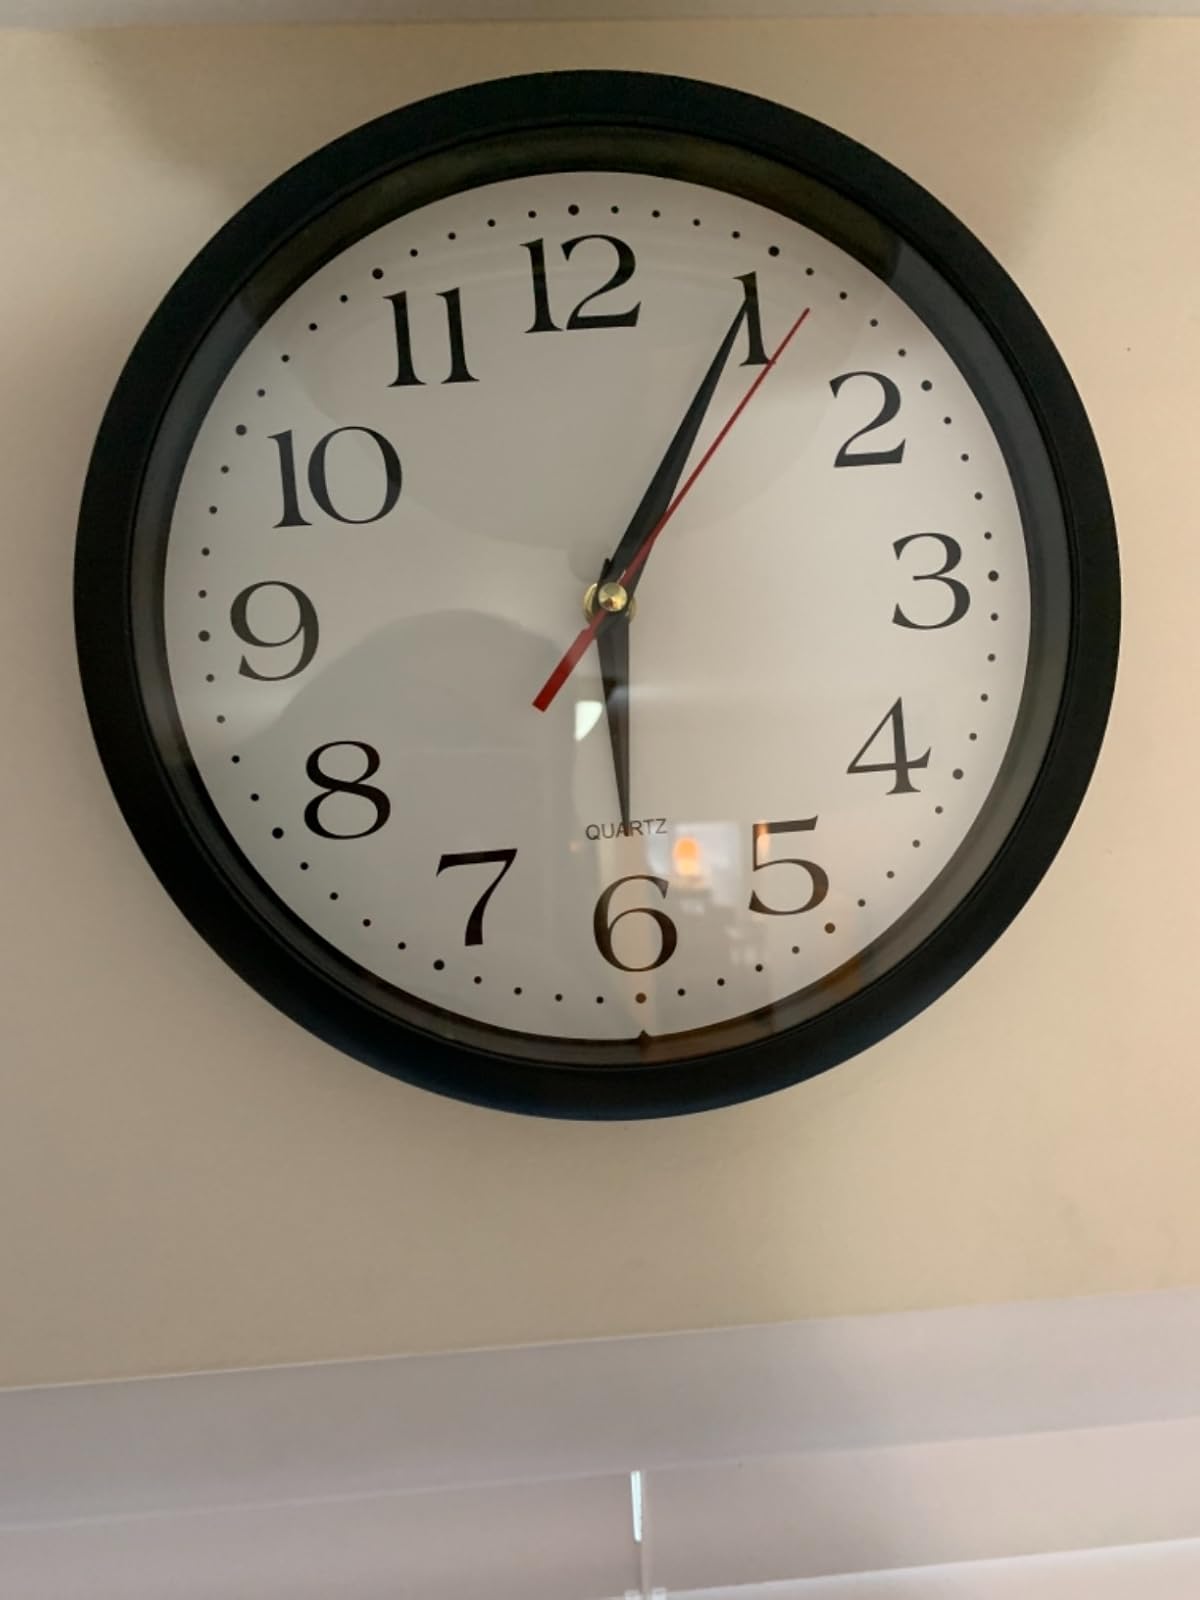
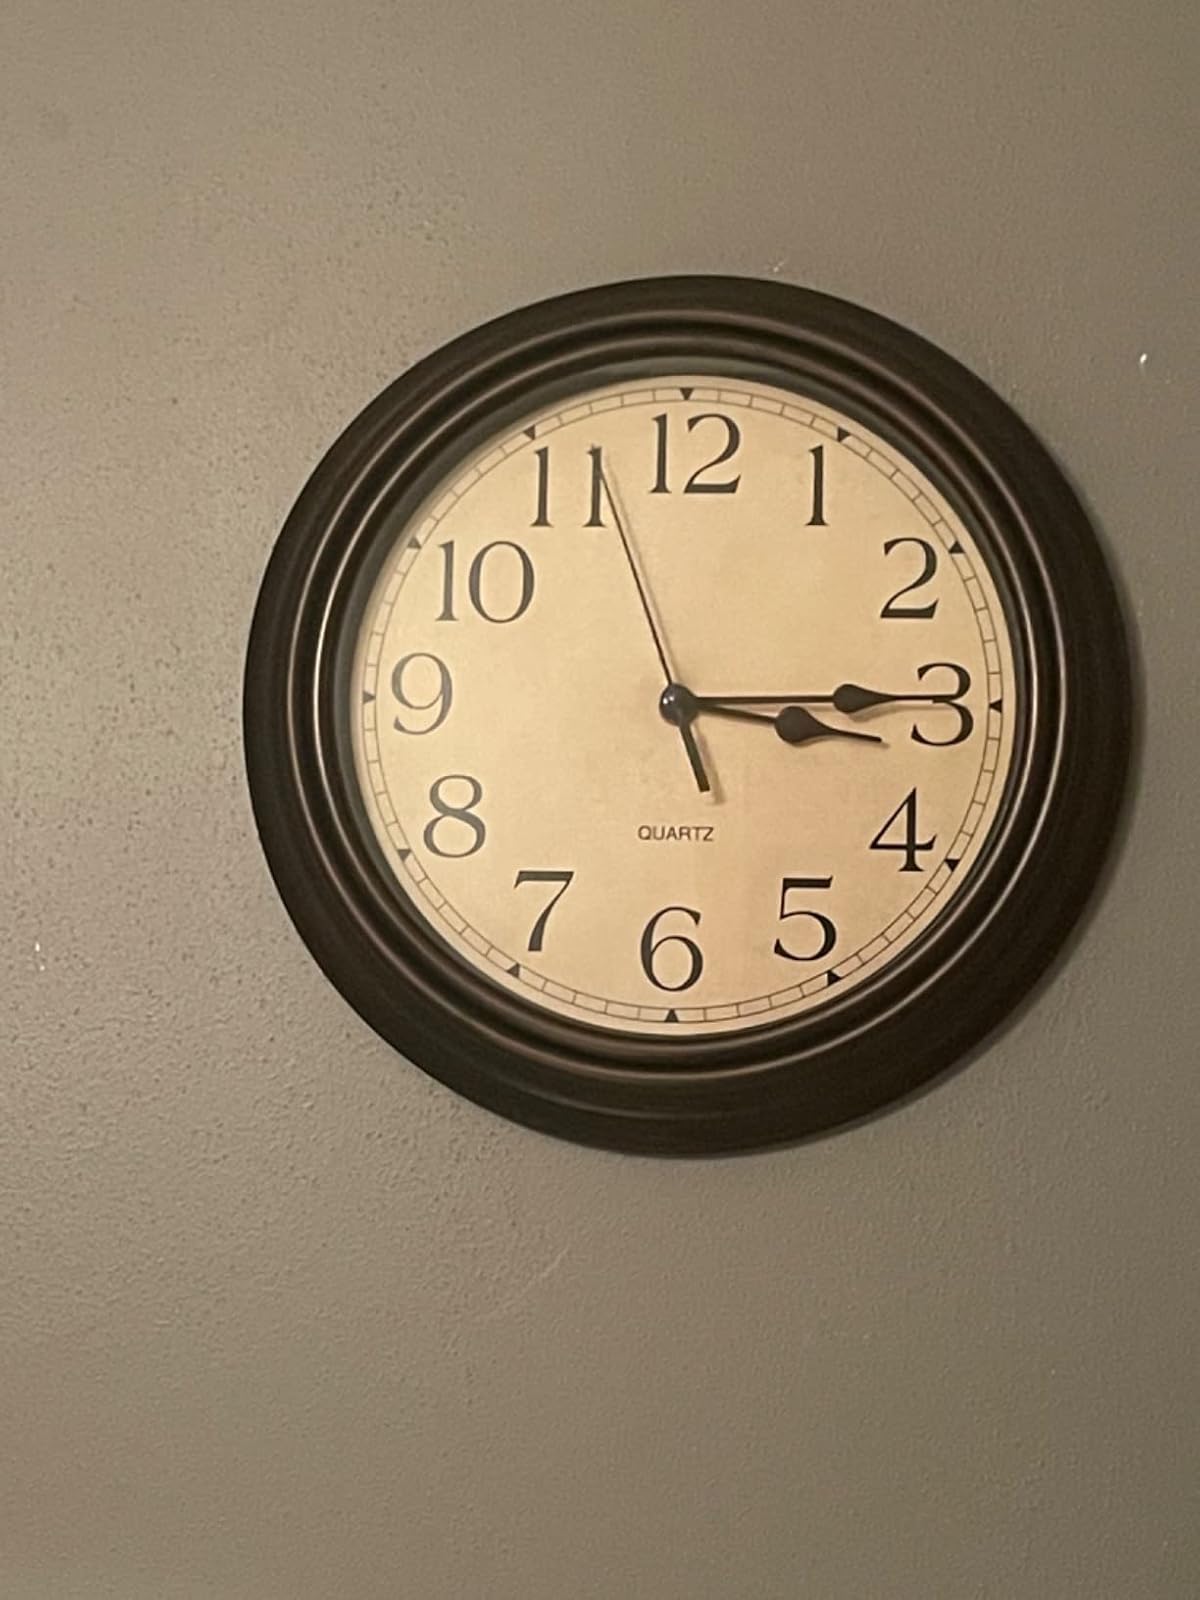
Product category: clock
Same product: no